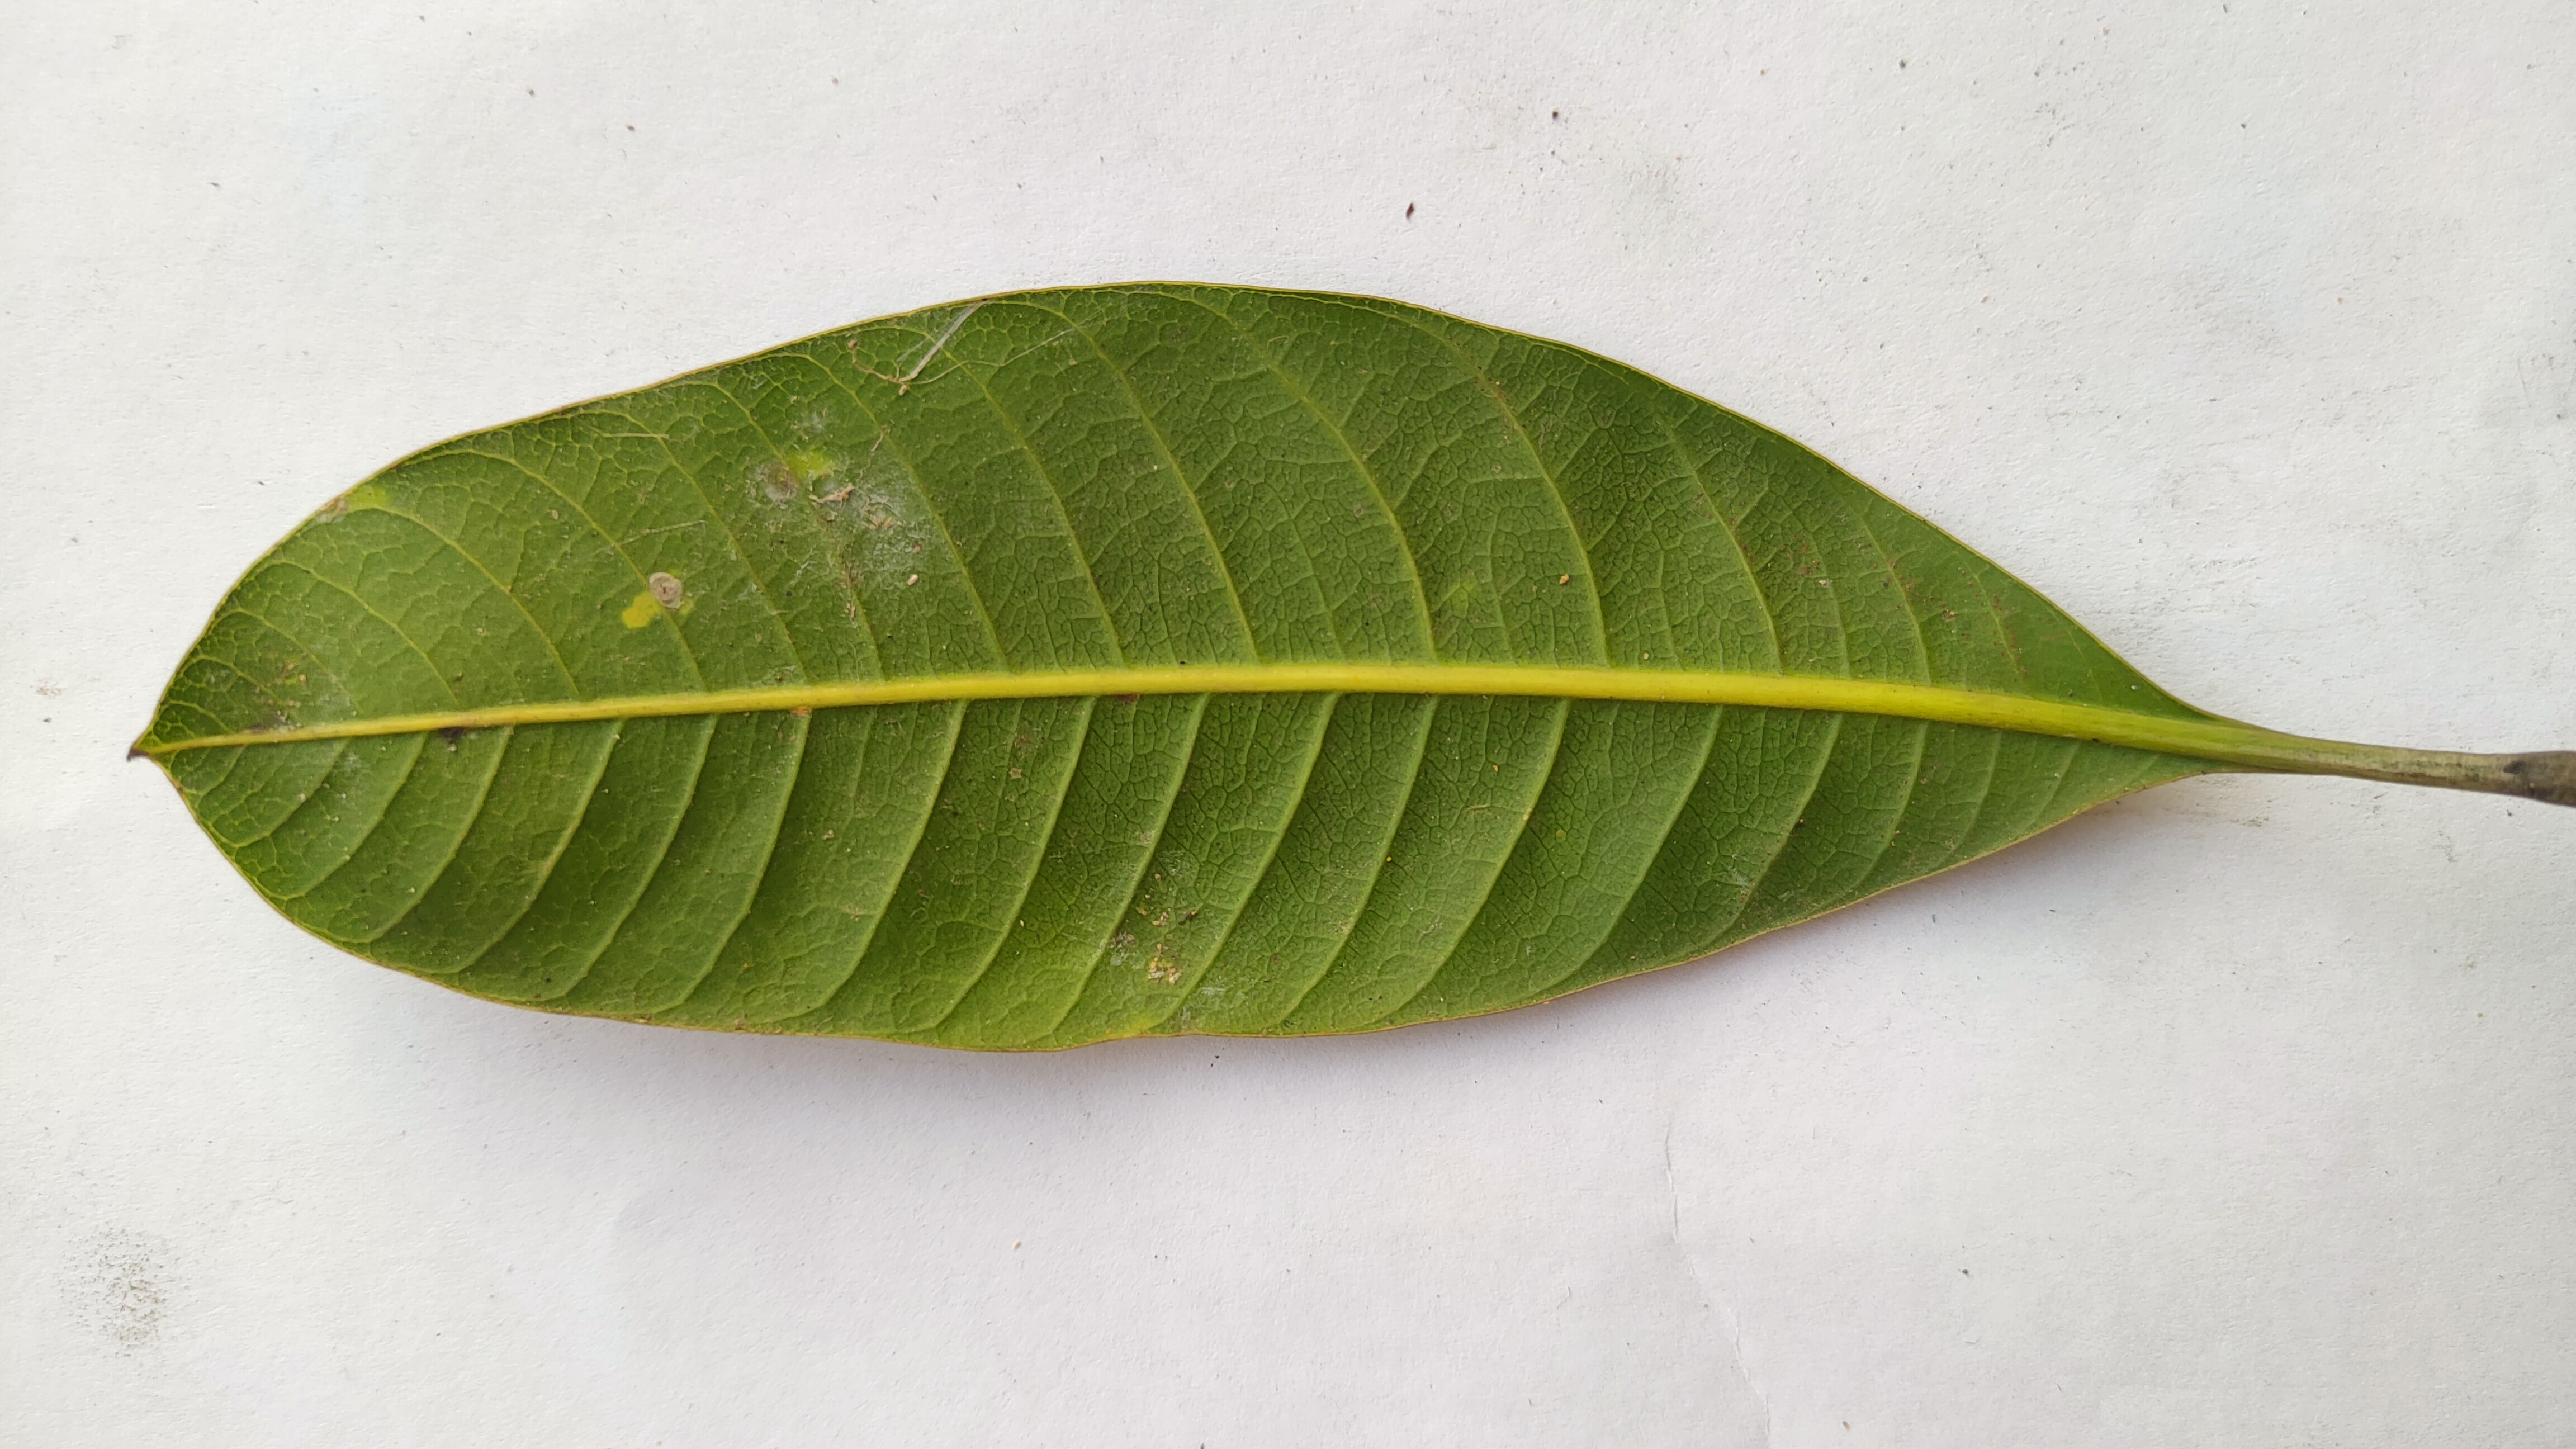
Leaf variety: Mango